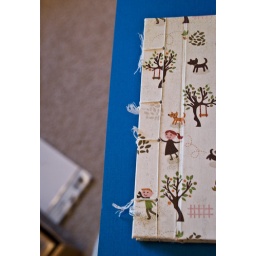
There really are kites in this patterned paper I used to cover this book with, I promise.